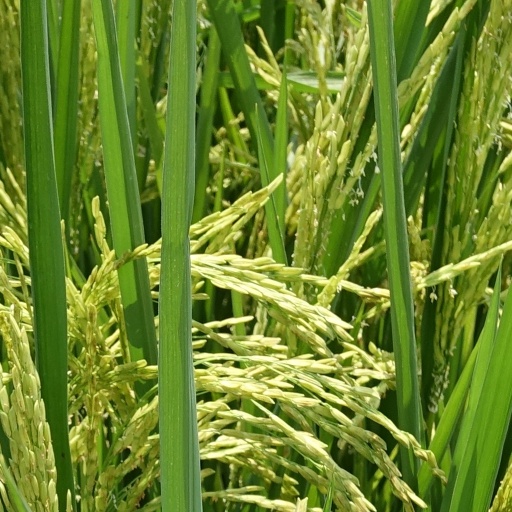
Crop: rice